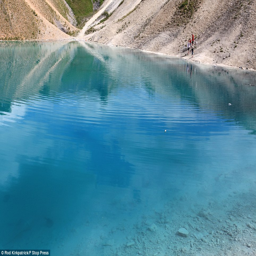
looks can be deceiving : the water is quite deadly and certainly fatal if swallowed .